570th Strategic Missile Squadron

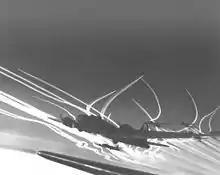
Fighter contrails over a formation of 390th Group B-17s

The squadron arrived at its combat station, RAF Framlingham in July 1943 and flew its first combat mission on 12 August against targets in the Ruhr. Five days later, the squadron attacked the Messerschmitt factory at Regensburg, for which it earned its first Distinguished Unit Citation (DUC). The Regensburg mission was a "shuttle" mission, and the squadron continued after striking the target to recover at Twelfth Air Force bases in North Africa. Poor weather at the departure bases extended the time required to assemble the strike force, making fuel reserves critical. Half of the fighter cover missed the rendezvous, lessening the bombers' protection. For an hour and a half after its entry into German airspace, the strike force bore attacks from German interceptors. The 390th Group suffered the heaviest losses of the leading wing, but had the best bombing results, which destroyed equipment used for the assembly of the Me 262 jet fighter, delaying its introduction into service.